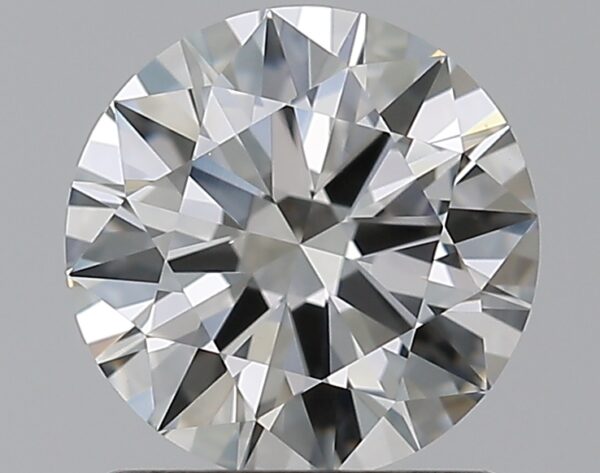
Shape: round
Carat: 1
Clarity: VVS2
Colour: H
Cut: EX
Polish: EX
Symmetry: EX
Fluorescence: M
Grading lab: GIA
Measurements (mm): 6.51 x 6.53 x 3.86